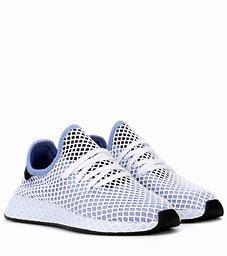
Brand: Adidas
Model: Deerupt Runner